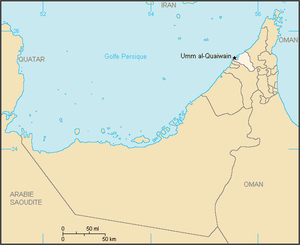
Oumm al Qaïwaïn ou Umm al-Qaiwain, Umm al-Qawain, Umm al-Qaywayn, Umm el-Qiwain, Umm al-Qiwain, Umm al-Quwain, en arabe أم القيوين, Umm al-Qaywayn, est l'un des sept Émirats arabes unis, dont la capitale qui lui doit son nom est la ville d'Oumm al Qaïwaïn, et qui signifie mère de deux pouvoirs en arabe.